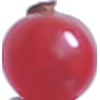
Label: Redcurrant 1